Vatel (film)

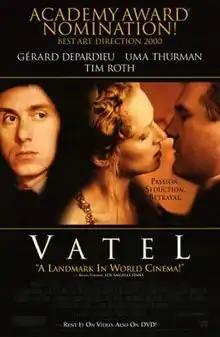
Theatrical release poster

Vatel is a 2000 historical drama film directed by Roland Joffé, written by Jeanne Labrune and translated by Tom Stoppard, and starring Gérard Depardieu, Uma Thurman, Tim Roth, Timothy Spall, Julian Glover and Julian Sands. The film, based on the life of 17th-century French chef François Vatel, was nominated for an Academy Award for Best Art Direction. The film opened the 2000 Cannes Film Festival.